Battle of Peralejo

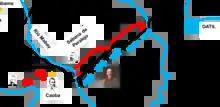
Fifth Phase of the Attack

Maceo sends two squadrons of Lieutenant Colonel Rivero to join the cavalry, and Colonel Ríos's squad to join Headquarters. Under the Cuban attack, the Spanish forces managed to reach the Mabay River, while the Cubans occupied the Mabay River pass, among them Maceo with his staff and the Guá regiment squad.